Nyuserre Ini

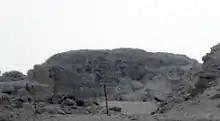
Ruins of LepsiusXXV in Abusir

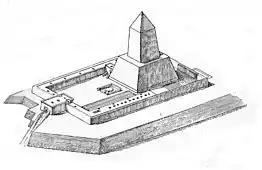
Ludwig Borchardt's reconstruction of the "Shesepibre"

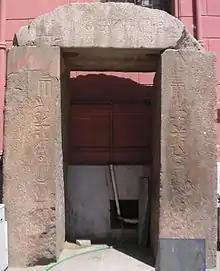
Red granite entrance portico bearing Nyuserre's titulary, likely from his sun temple, Egyptian Museum

To the south of Egypt, in Lower Nubia, Nyuserre exploited the gneiss quarries of Gebel el-Asr near Aswan, which provided material for buildings and statues, as shown by a fragmentary stone stela inscribed with Nyuserre's Horus name that was discovered in a settlement adjacent to the quarries.